Essex pig

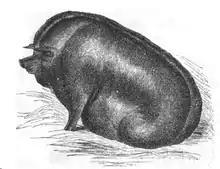
Essex boar at the 1843 Royal Agricultural Show in Derby

Like other old British pig breeds, the ancestor of the Essex may have originated in the county of the same name from selective breeding of local wild pigs. It was originally a smallish, "coarse" black-and-white pig that was noted for being easy to keep and cheap to feed, qualities that ensured its popularity with smallholders. The Old Essex, as it came to be known, was deliberately "improved" in the mid 19th century by crossing it with imported pigs. In the early nineteenth century, while travelling in Italy, Charles Western, 1st Baron Western obtained Neapolitan pigs to cross with his Essex sows. One of his tenants, Fisher Hobbs, bred the resulting Neapolitan-Essex boars with his "coarse" Essex sows and established the Improved Essex. In 1840 an Improved Essex boar and sow, both bred by Hobbs, each took first prize in its class at the second show of the Royal Agricultural Society at Cambridge.